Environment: real
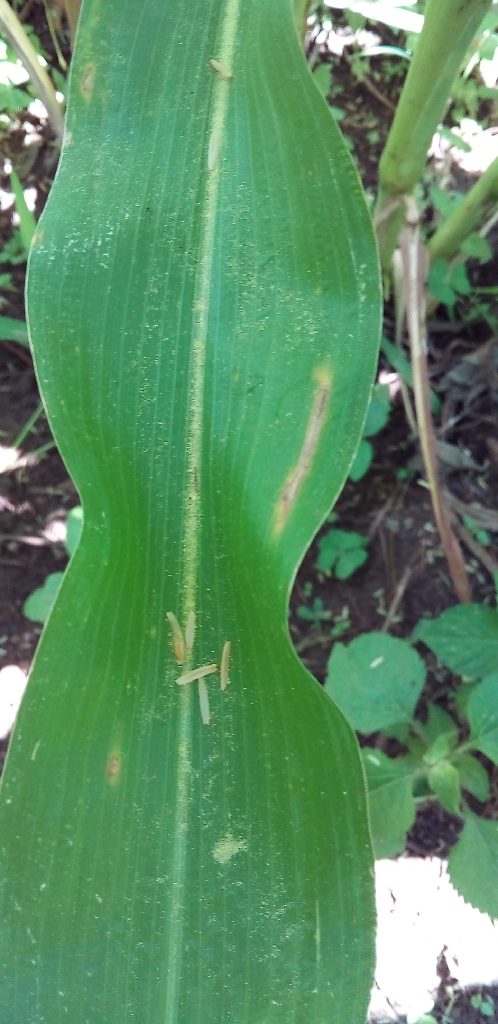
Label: northern_corn_leaf_blight